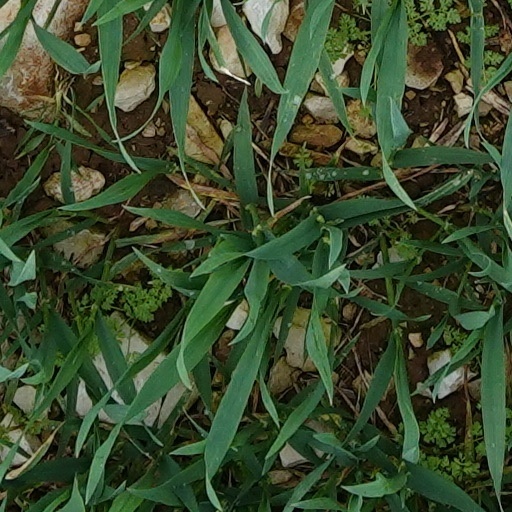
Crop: wheat